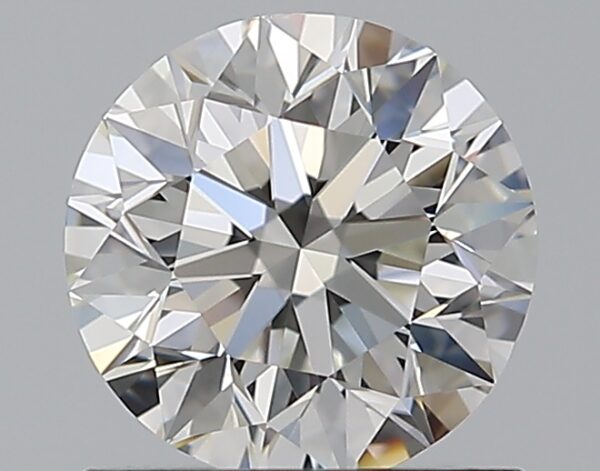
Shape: round
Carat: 1
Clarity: VS1
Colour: H
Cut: EX
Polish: EX
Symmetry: EX
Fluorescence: N
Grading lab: GIA
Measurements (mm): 6.3 x 6.34 x 4.02